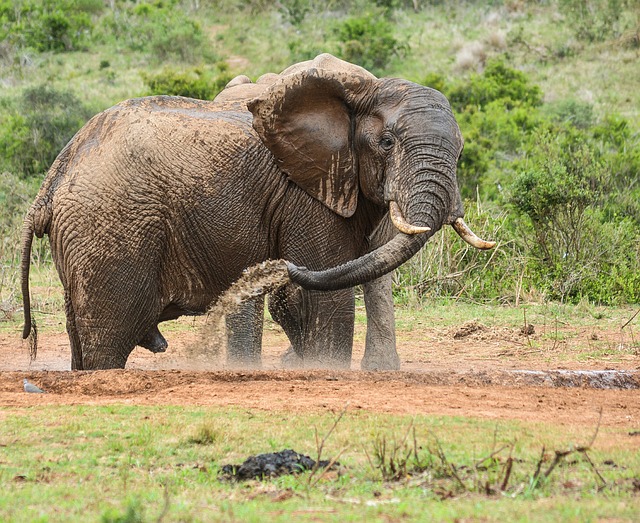
Label: elefante